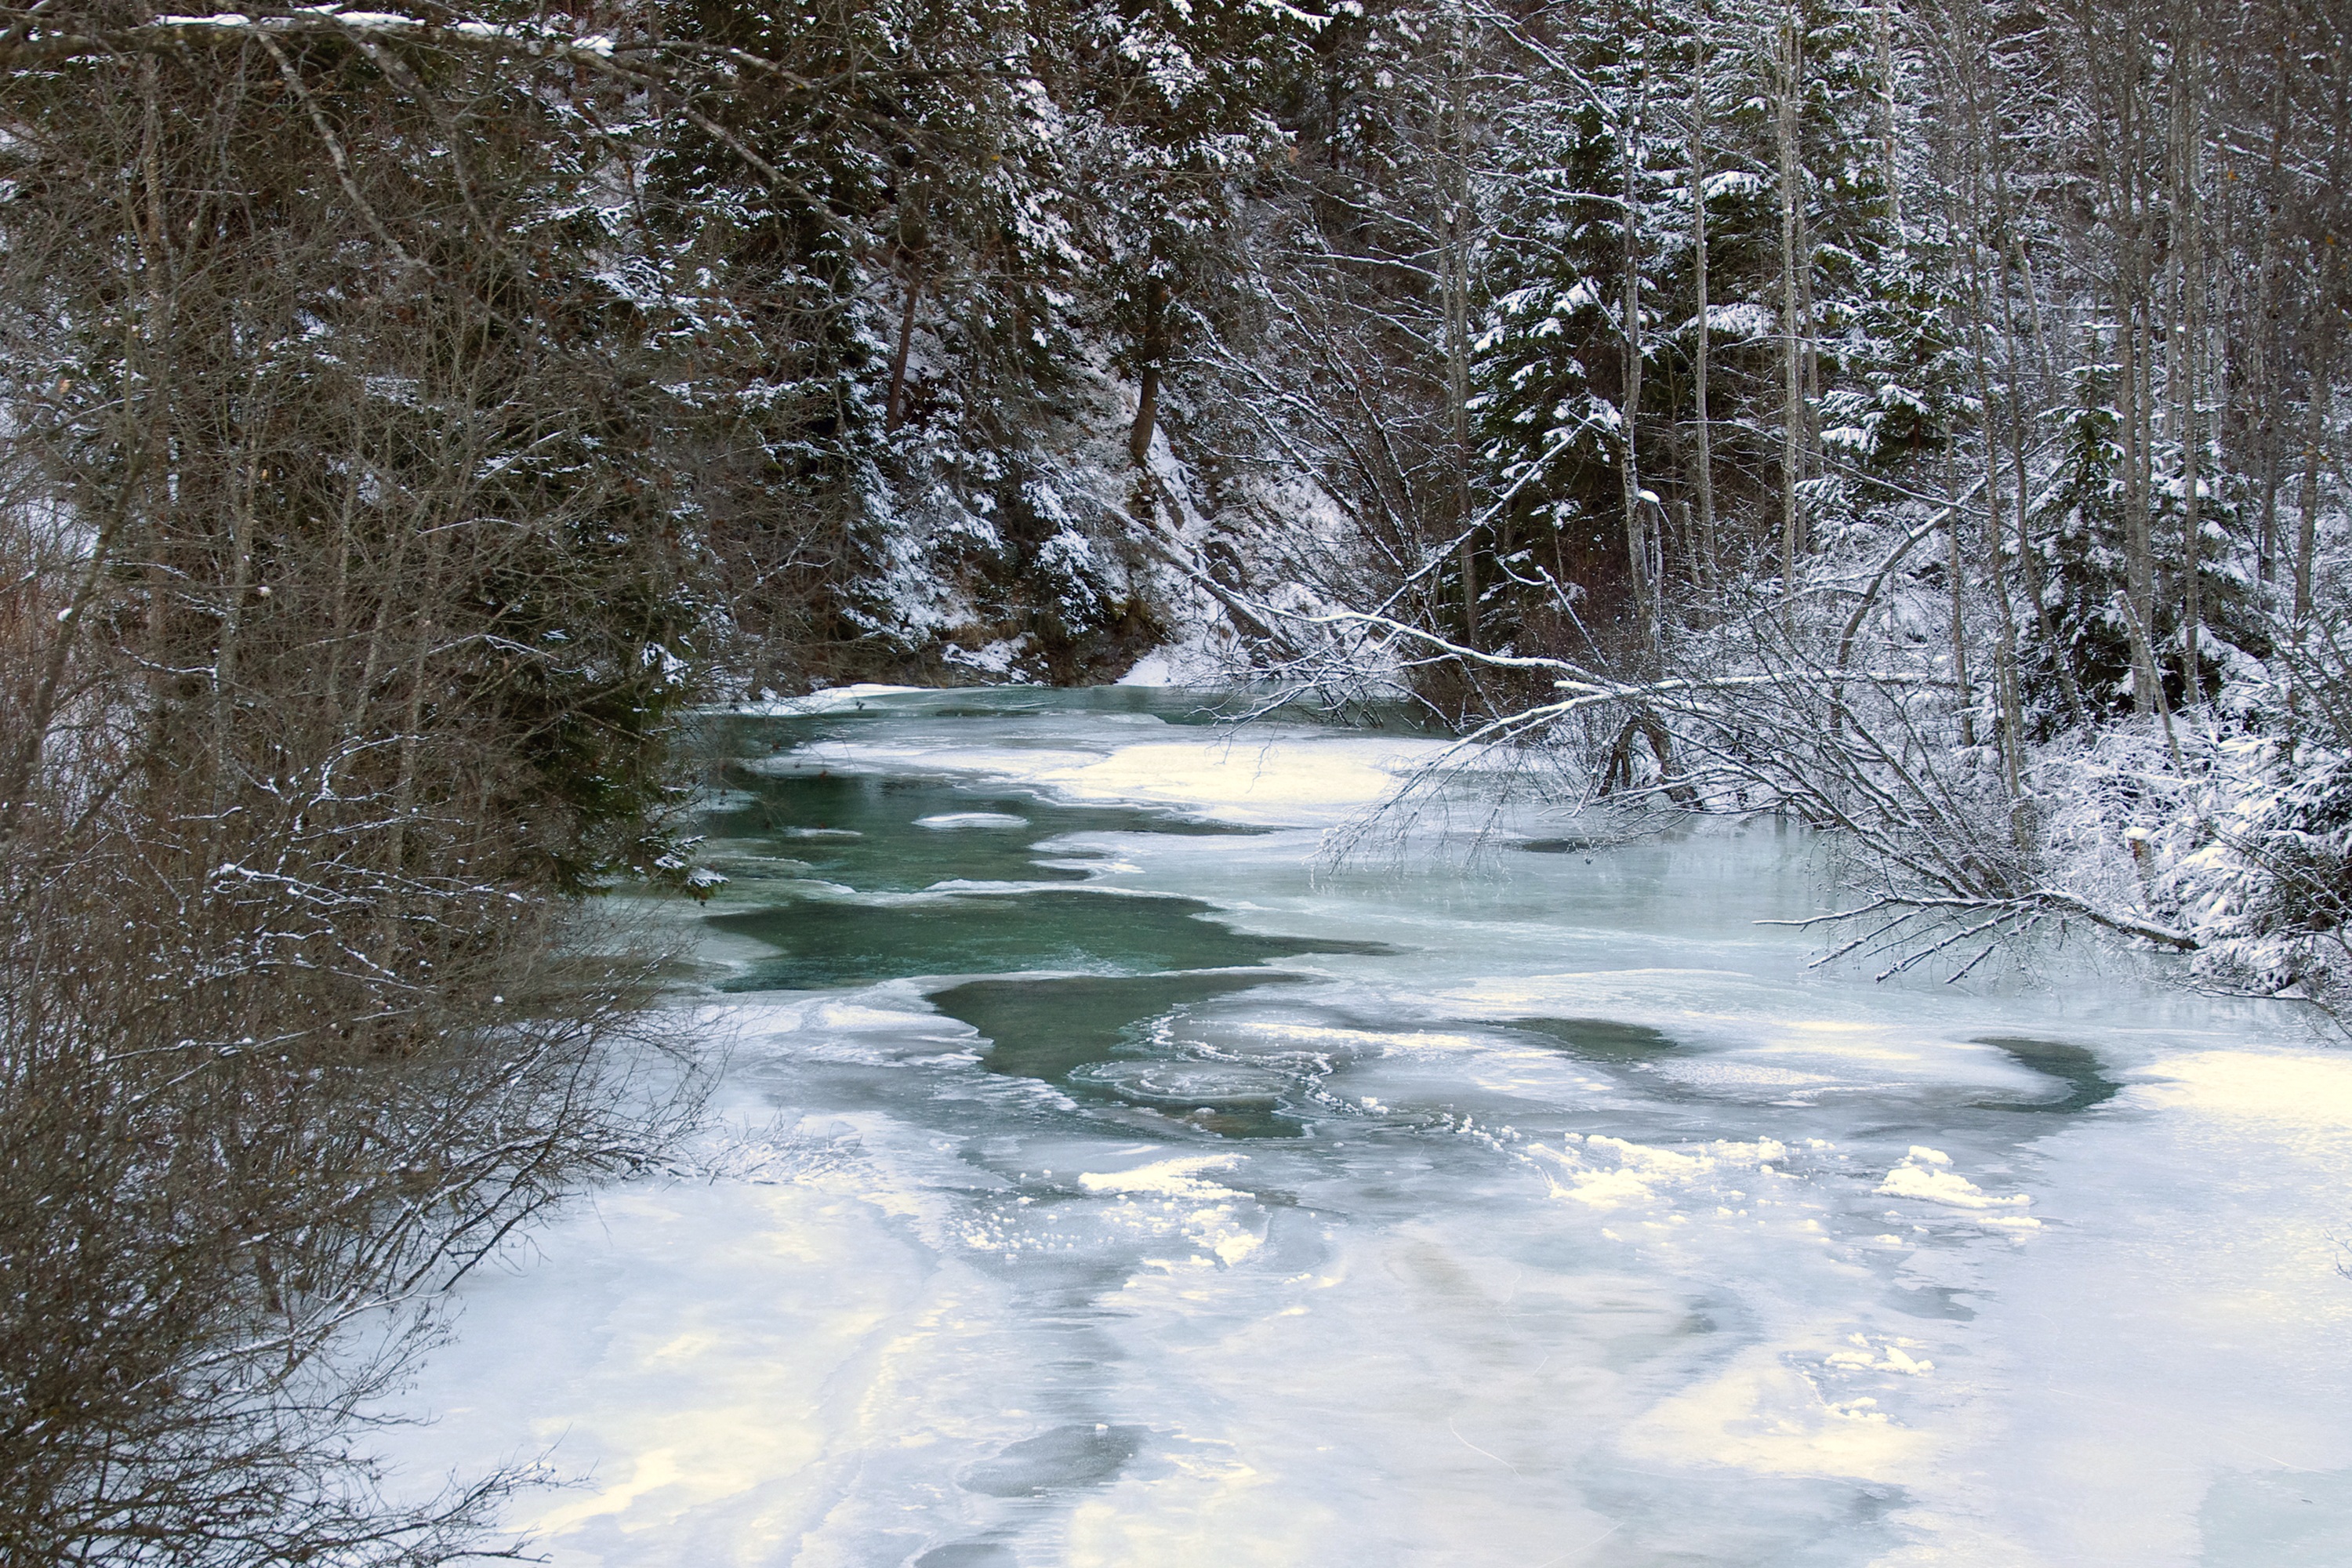
tree, water, nature, forest, creek, wilderness, mountain, snow, cold, winter, white, sunlight, frost, river, stream, ice, reflection, weather, rapid, season, body of water, torrent, water feature, freezing, dolomites, val badia, trentino alto adige, atmospheric phenomenon